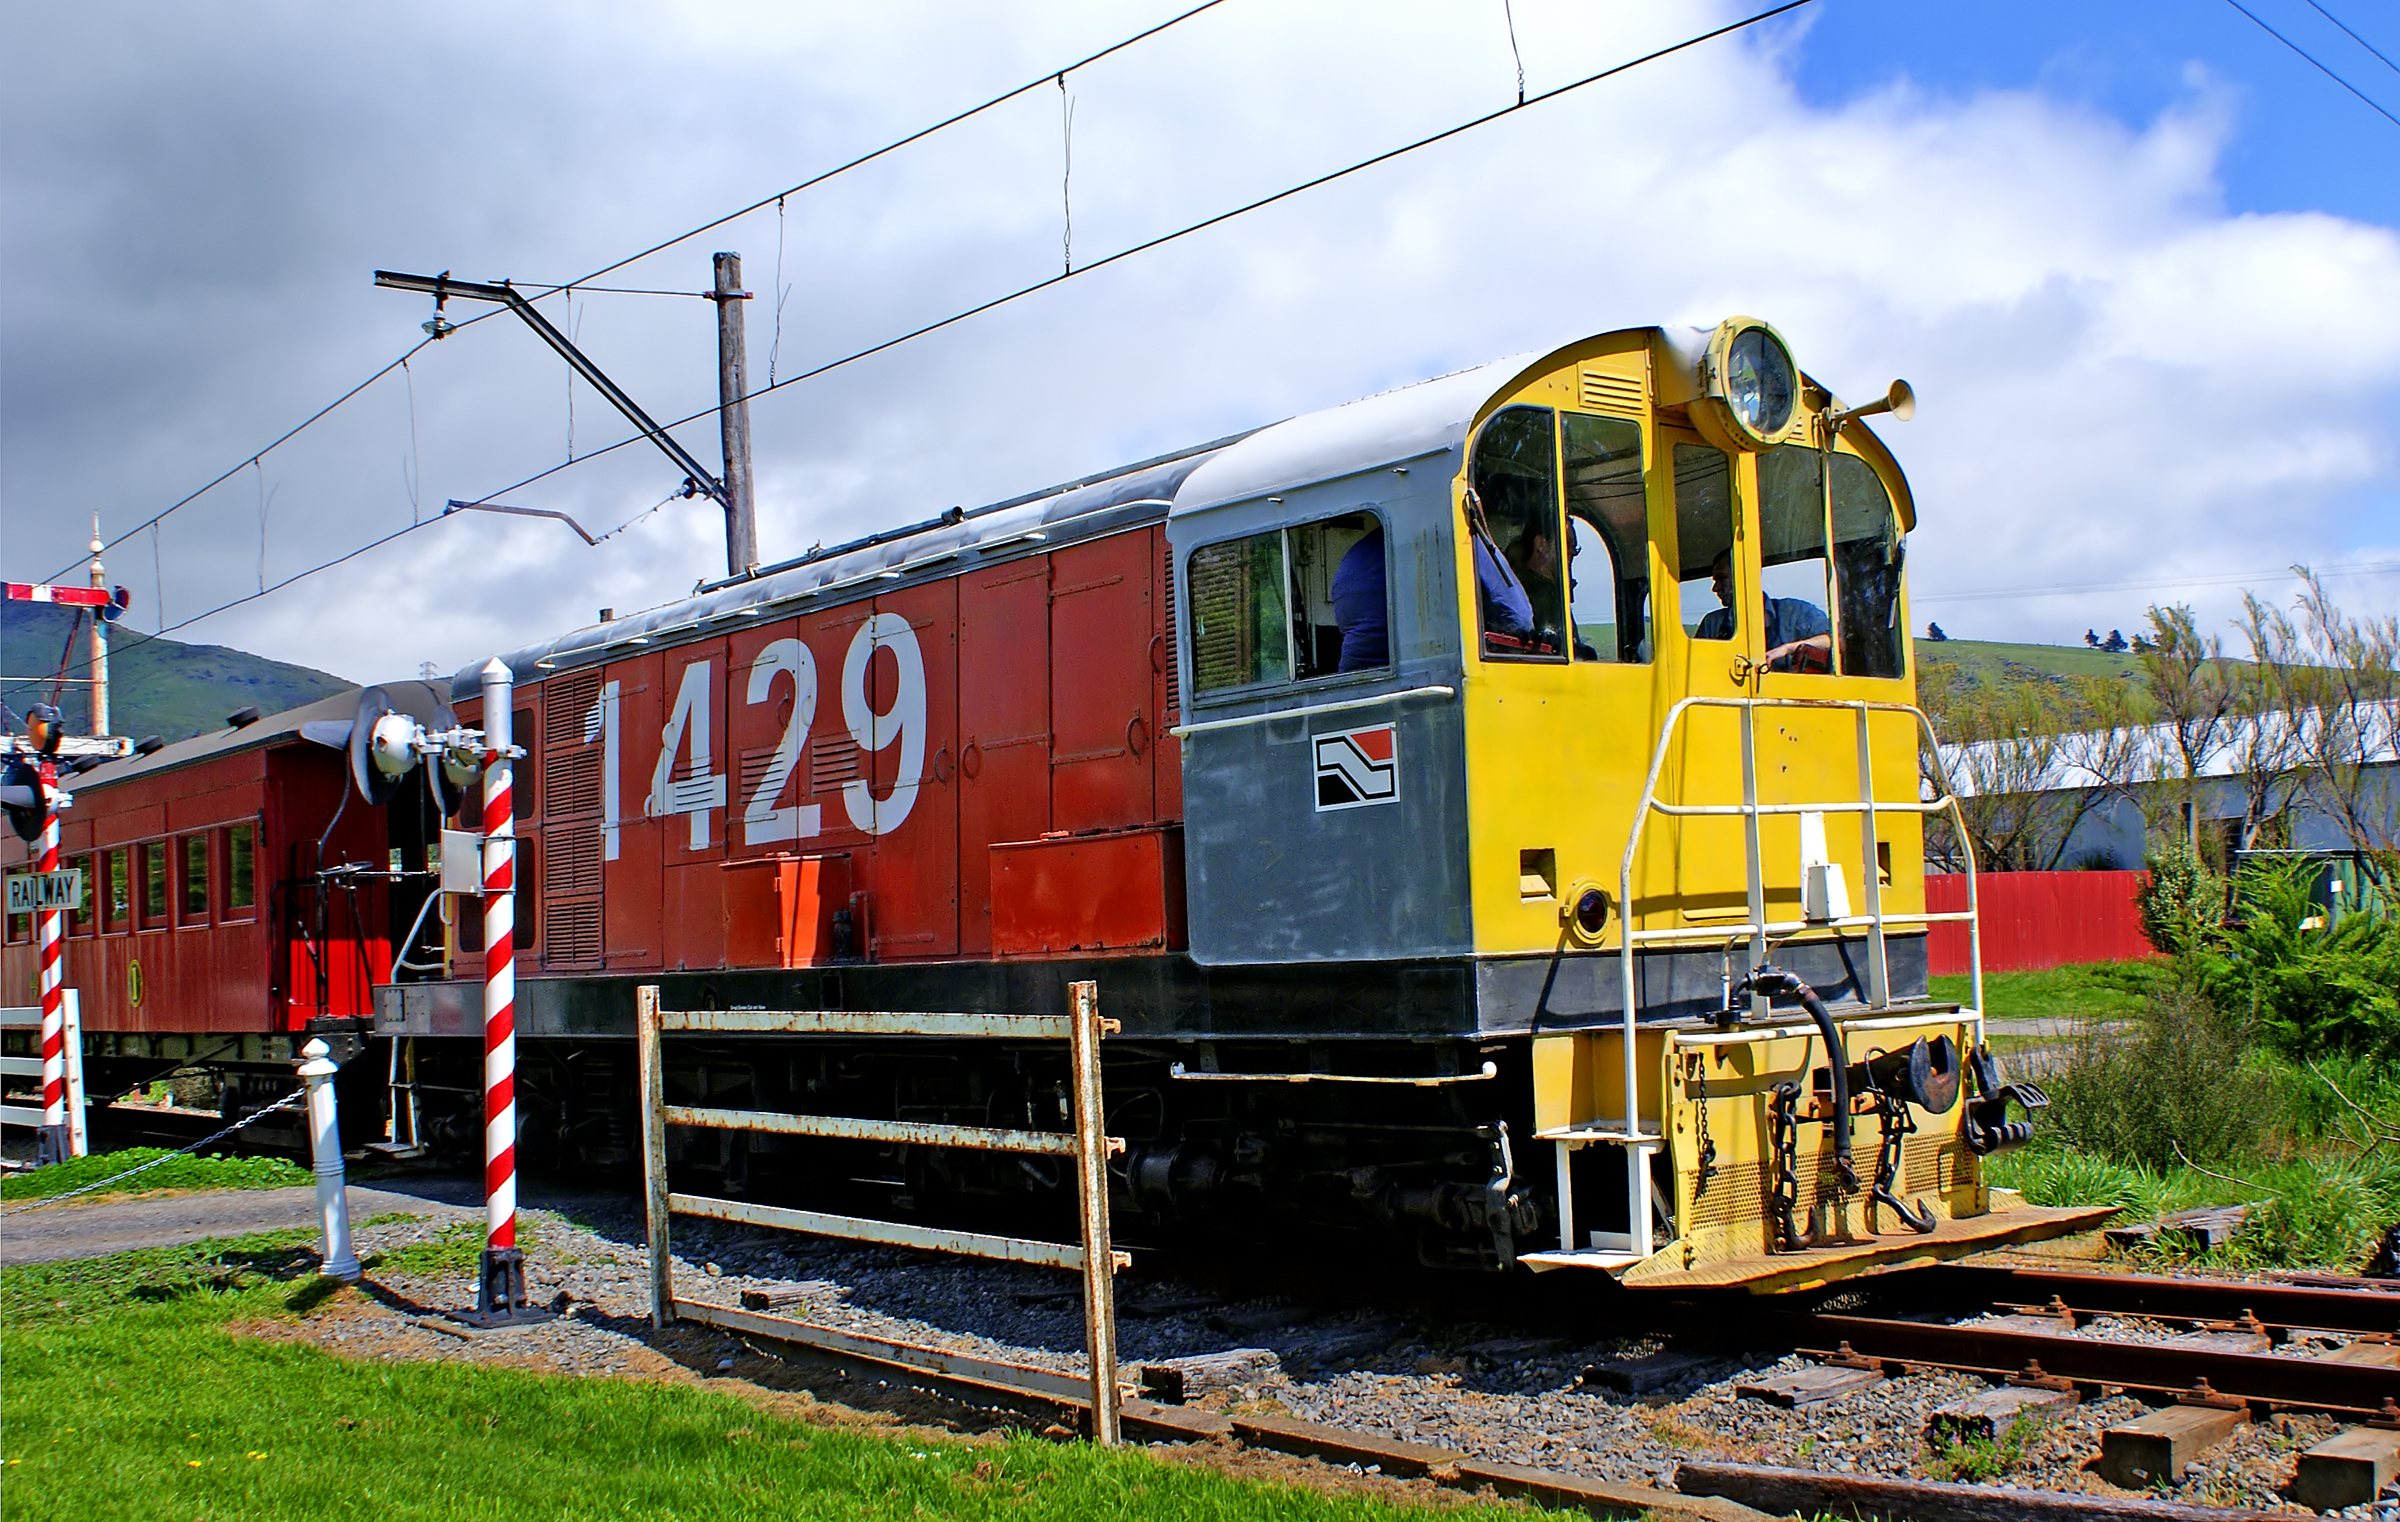
track, train, transport, vehicle, electricity, public transport, locomotive, publicdomain, shuntingengine, rail transport, land vehicle, rolling stock, railroad car